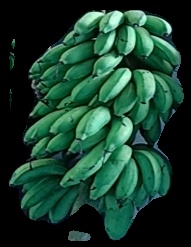
Variety: rasbale
Grade: grade2